Nilakkal Sree Mahadeva Temple

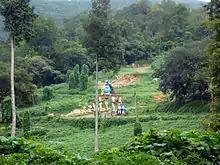
Nilakkal temple entrance arch

Nilakkal Sree Mahadeva Temple is a Hindu temple located in Pathanamthitta district in the Indian state of Kerala. The temple which is dedicated to Lord Shiva is administered by Travancore Devaswom Board. During Sabarimala pilgrimage, many devotees from Kerala and other states visit the temple.